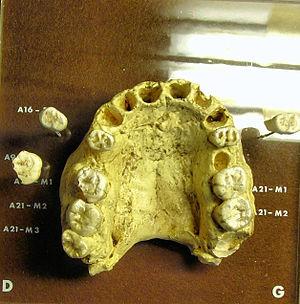
Fossile Arago I = Homo erectus de Tautavel, département Pyrénées-Orientales (copie, Muséum Tautavel)